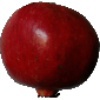
Label: Pomegranate 1